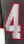
Number: 4